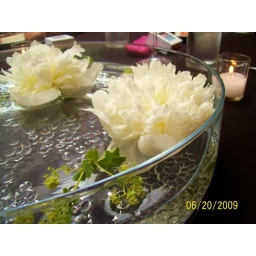
at our dinner table during june's wedding. i wanted to put fish in it in my mind.